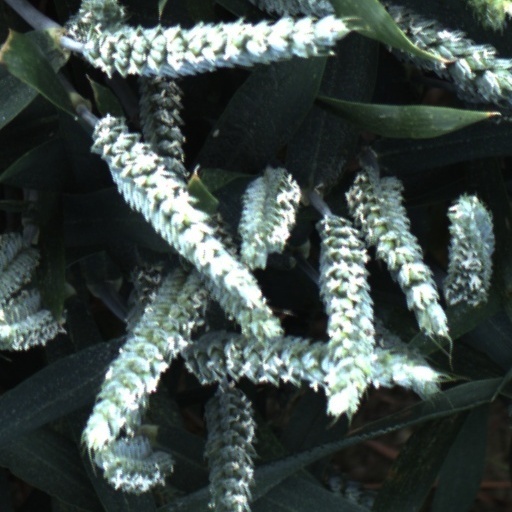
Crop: wheat